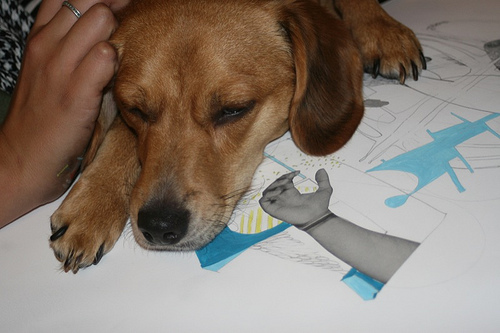
Breed: beagle